Hvar

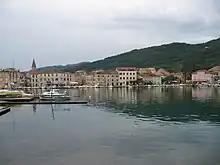
A view of Stari Grad on Hvar

The first inhabitants of Hvar Island were Neolithic people who probably established trade links between Hvar and the eastern shores of the Mediterranean. The Hvar Culture lasted from 3500 to 2500 B.C. Beginning in the 4th century BC, the Greeks colonized the island. In 384 BC the Greek colonisers of Pharos defeated Iadasinoi warriors and their allies, invited by the Hvar indigenes in their resistance to the Greek colonization. The first coins which Pharos minted after the war depicted a goat standing opposed to a snake. The two animals symbolize the Pharian Greeks (goat) and the Illyrians (snake). Their victory over much larger forces was immortalized in one of the oldest known inscriptions of Croatia.